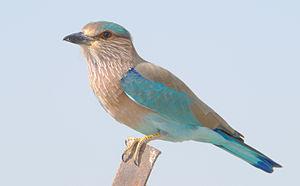
Coracias est un genre d'oiseau regroupant huit espèces appartenant à la famille des Coraciidae. Ces espèces ont pour nom normalisé rollier.